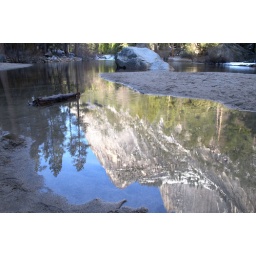
Half Dome reflection in mirror lake